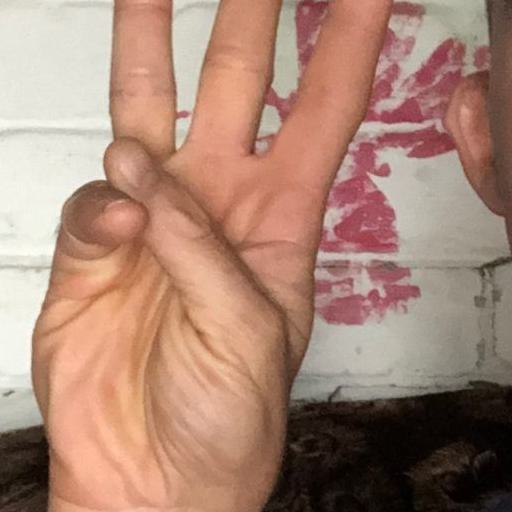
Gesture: three